Filipino cuisine

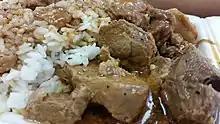
Pork "adobo"

For festive occasions, people band together and prepare more sophisticated dishes. Tables are often laden with expensive and labor-intensive treats requiring hours of preparation. In Filipino celebrations, "lechon" (less commonly spelled "litson") serves as the centerpiece of the dinner table. It is usually a whole roasted pig, but suckling pigs ("lechonillo", or "lechon de leche") or cattle calves can also be prepared in place of the popular adult pig. It is typically served with "lechon" sauce, which is traditionally made from the roasted pig's liver. Other dishes include "hamonado" (honey-cured beef, pork or chicken), "relleno" (stuffed chicken or milkfish), "mechado", "afritada", "caldereta", "puchero", paella, "menudo", "morcon", "embutido" (referring to a meatloaf dish, not a sausage as understood elsewhere), "suman" (a savory rice and coconut milk concoction steamed in leaves such as banana), and "pancit canton". The table may also have various sweets and pastries such as "leche flan", "ube", "sapin-sapin", "sorbetes" (ice cream), "totong" or "sinukmani" (a rice, coconut milk and mongo bean pudding), "ginataan" (a coconut milk pudding with various root vegetables and tapioca pearls), and "gulaman" (an agar jello-like ingredient or dessert).